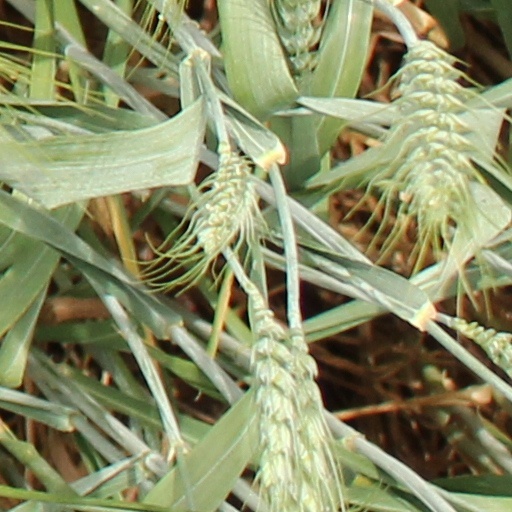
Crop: wheat